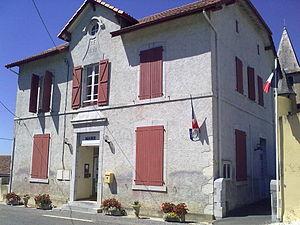
Saint-Médard (Pyrénées-Atlantiques) le 18 juillet 2010, France.
Saint-Médard est une commune française située dans le département des Pyrénées-Atlantiques, en région Nouvelle-Aquitaine.